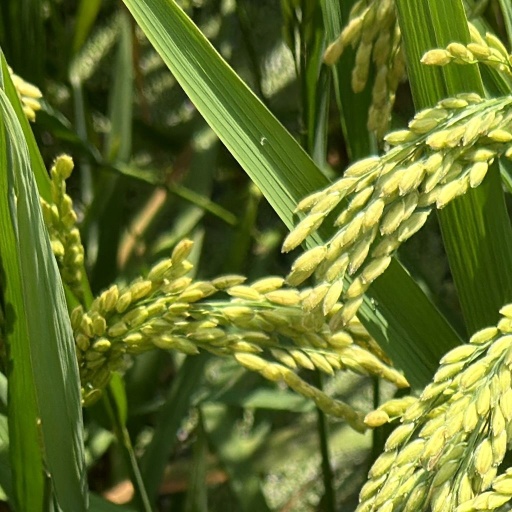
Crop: rice